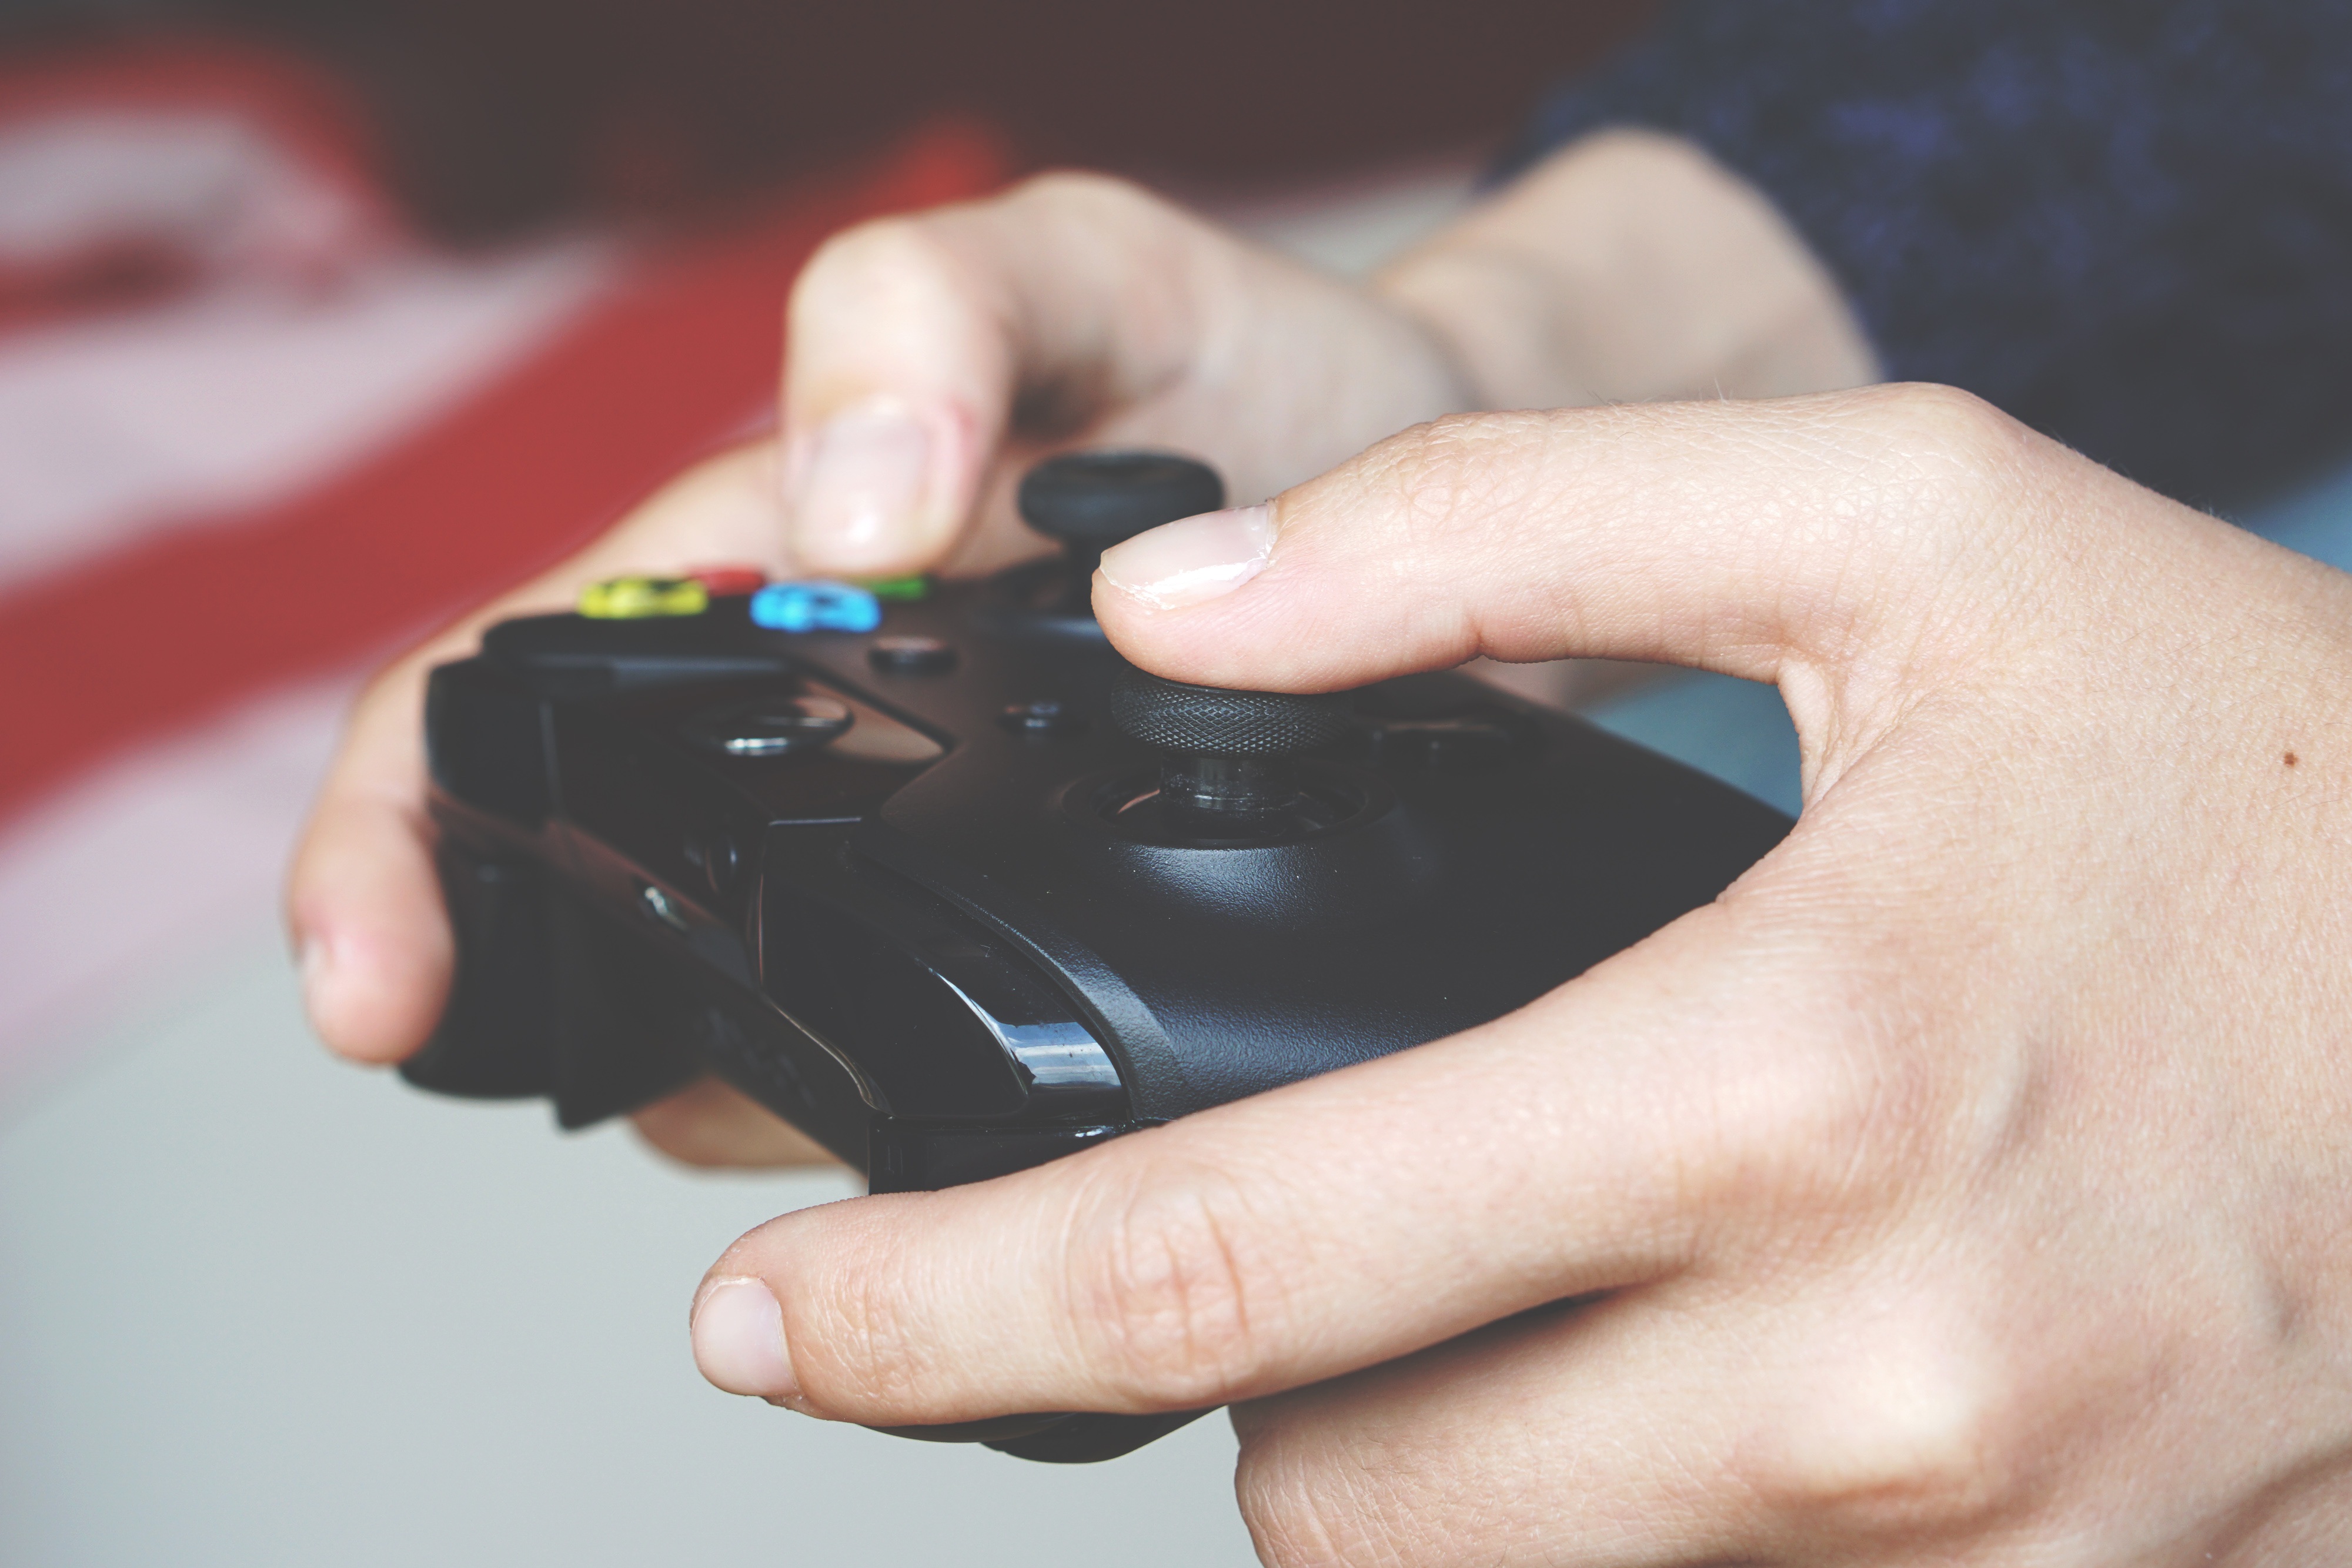
hand, technology, controller, play, mouse, finger, close up, hands, games, nintendo, gamer, hobby, playstation, xbox, pc games, video games, computer games, joy stick, electronic device